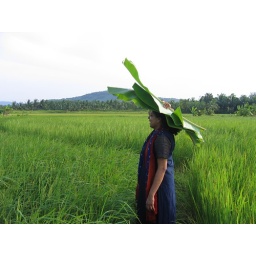
Lady in paddy field with banana leaves as cover from sun.